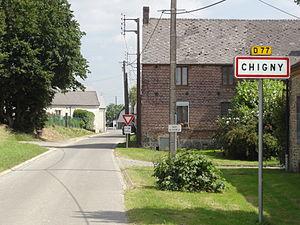
Chigny (Aisne) city limit sign
Chigny est une commune française située dans le département de l'Aisne, en région Hauts-de-France.